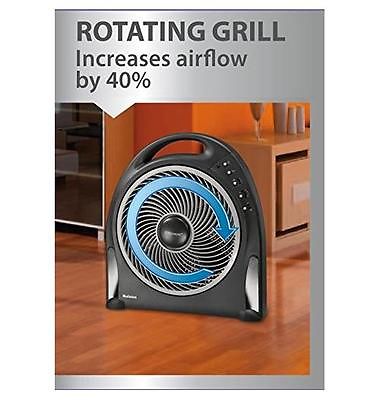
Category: fan